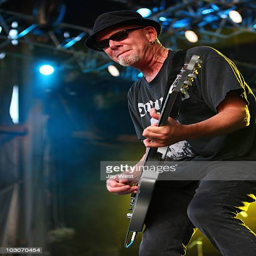
hard rock artist performs on day of festival